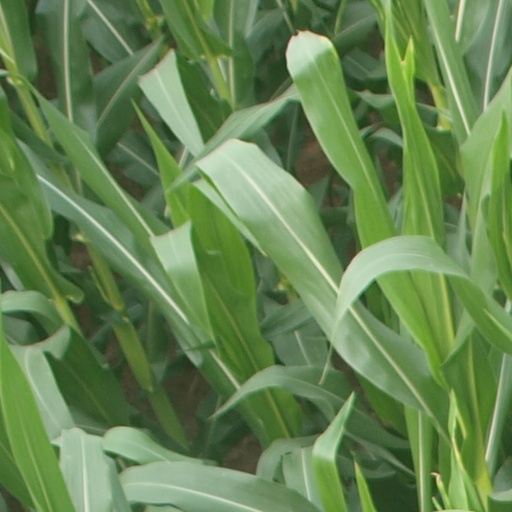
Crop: maize; corn